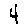
Label: 4